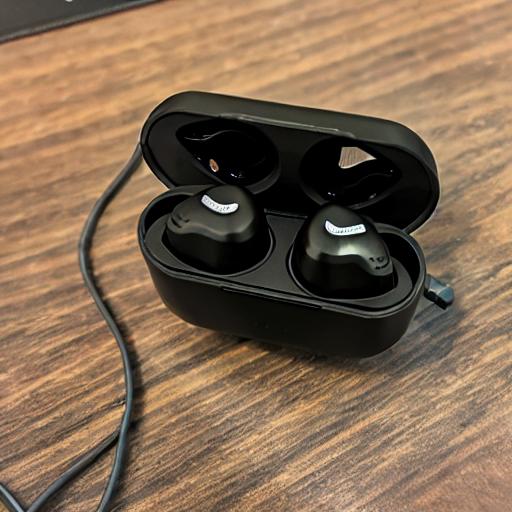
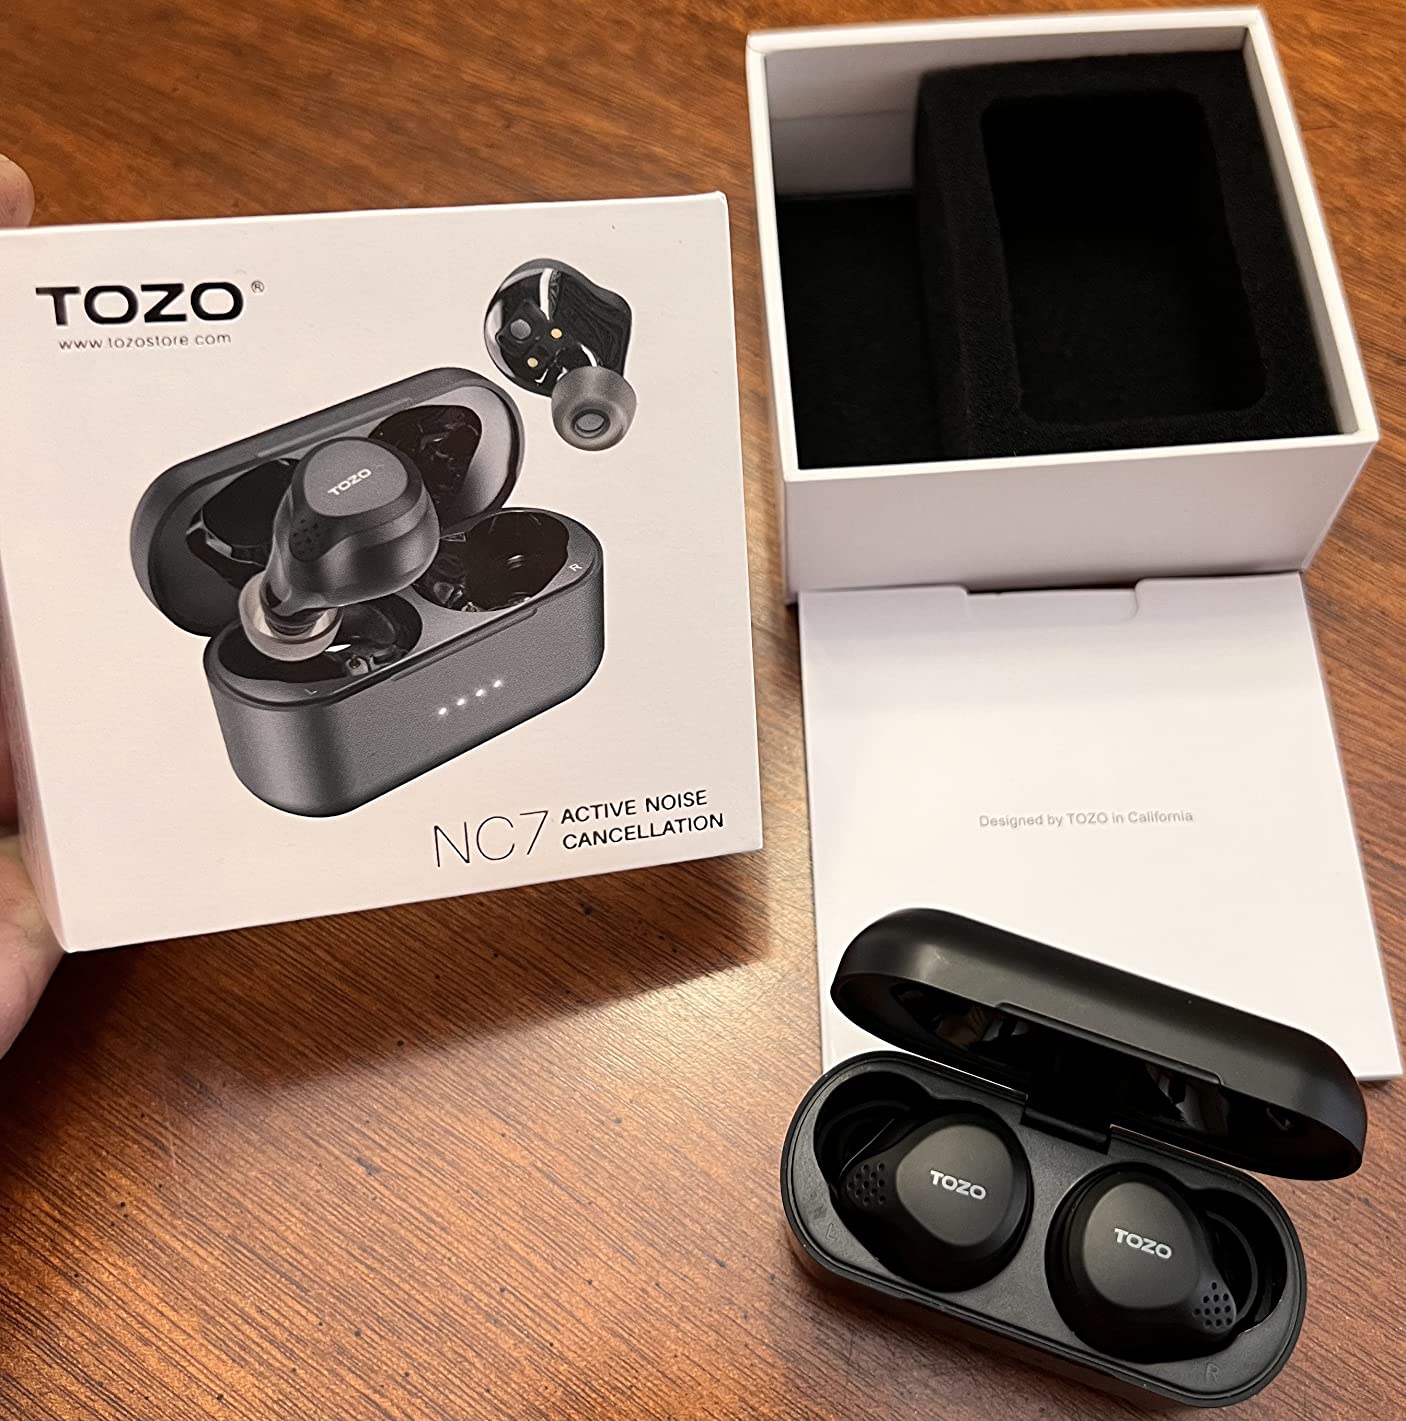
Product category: earbuds
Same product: no